Brush Run Church

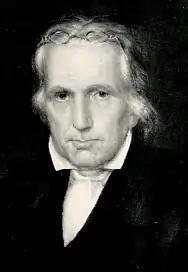
Thomas Campbell

In 1809, Thomas Campbell, a "seceder" Presbyterian minister who had emigrated from Scotland to western Pennsylvania, established the Christian Association of Washington as a result of his groundbreaking theological treatise, entitled ""The Declaration and Address of the Christian Association of Washington."" On May 4, 1811, the Association reconstituted itself as a congregationally governed church. It constructed a meeting house which became known as the Brush Run Church. It, along with the Cane Ridge Meeting House in Paris, Kentucky, is considered to be one of the first churches in the Christian group which later became known as the Christian Church (Disciples of Christ).